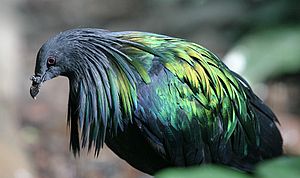
Nicobarerne / Geografi
Mankedue (Caloenas nicobarica) er en smuk og særegen art, som findes på Nikobarerne.